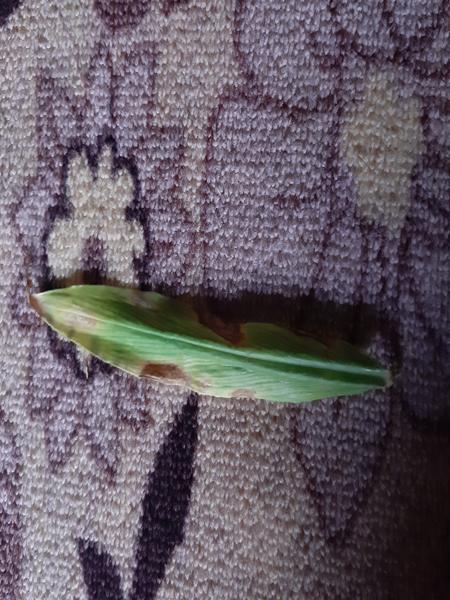
Plant: Ginger